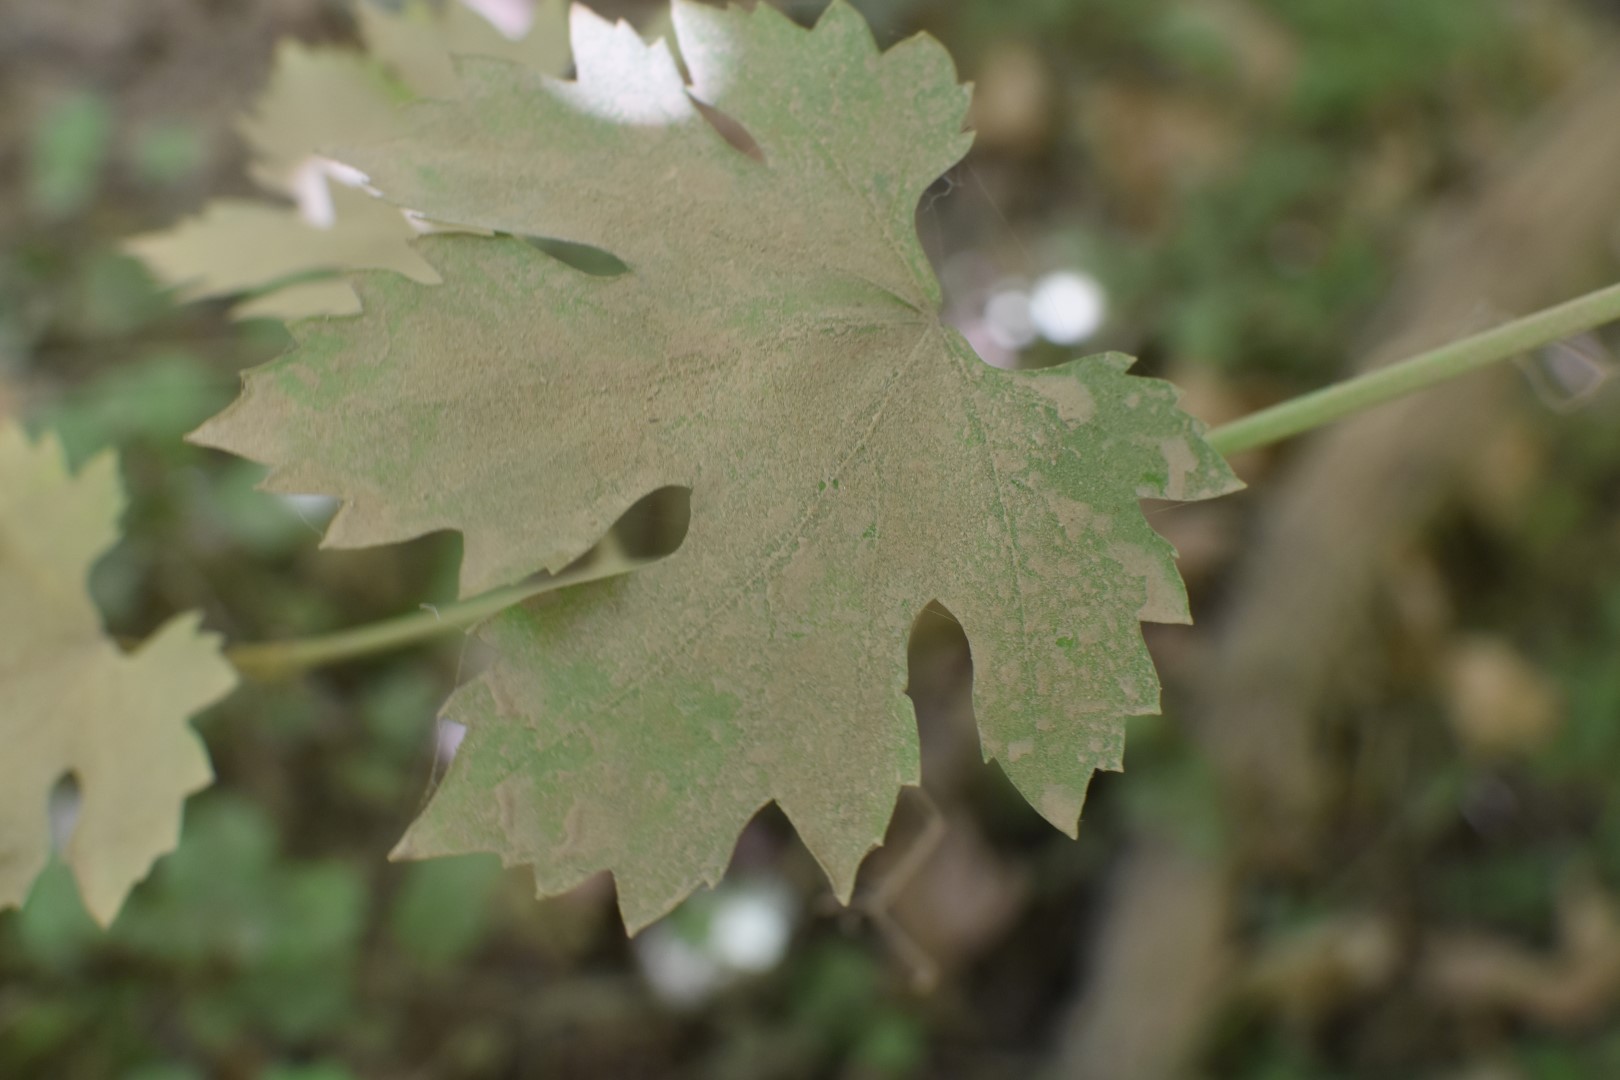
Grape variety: Riasi